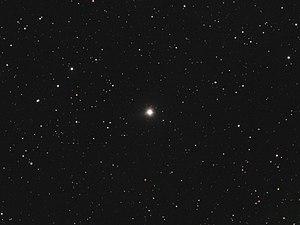
HD 10307 est une étoile binaire située à environ ∼41 a.l. de la Terre dans la constellation d'Andromède.